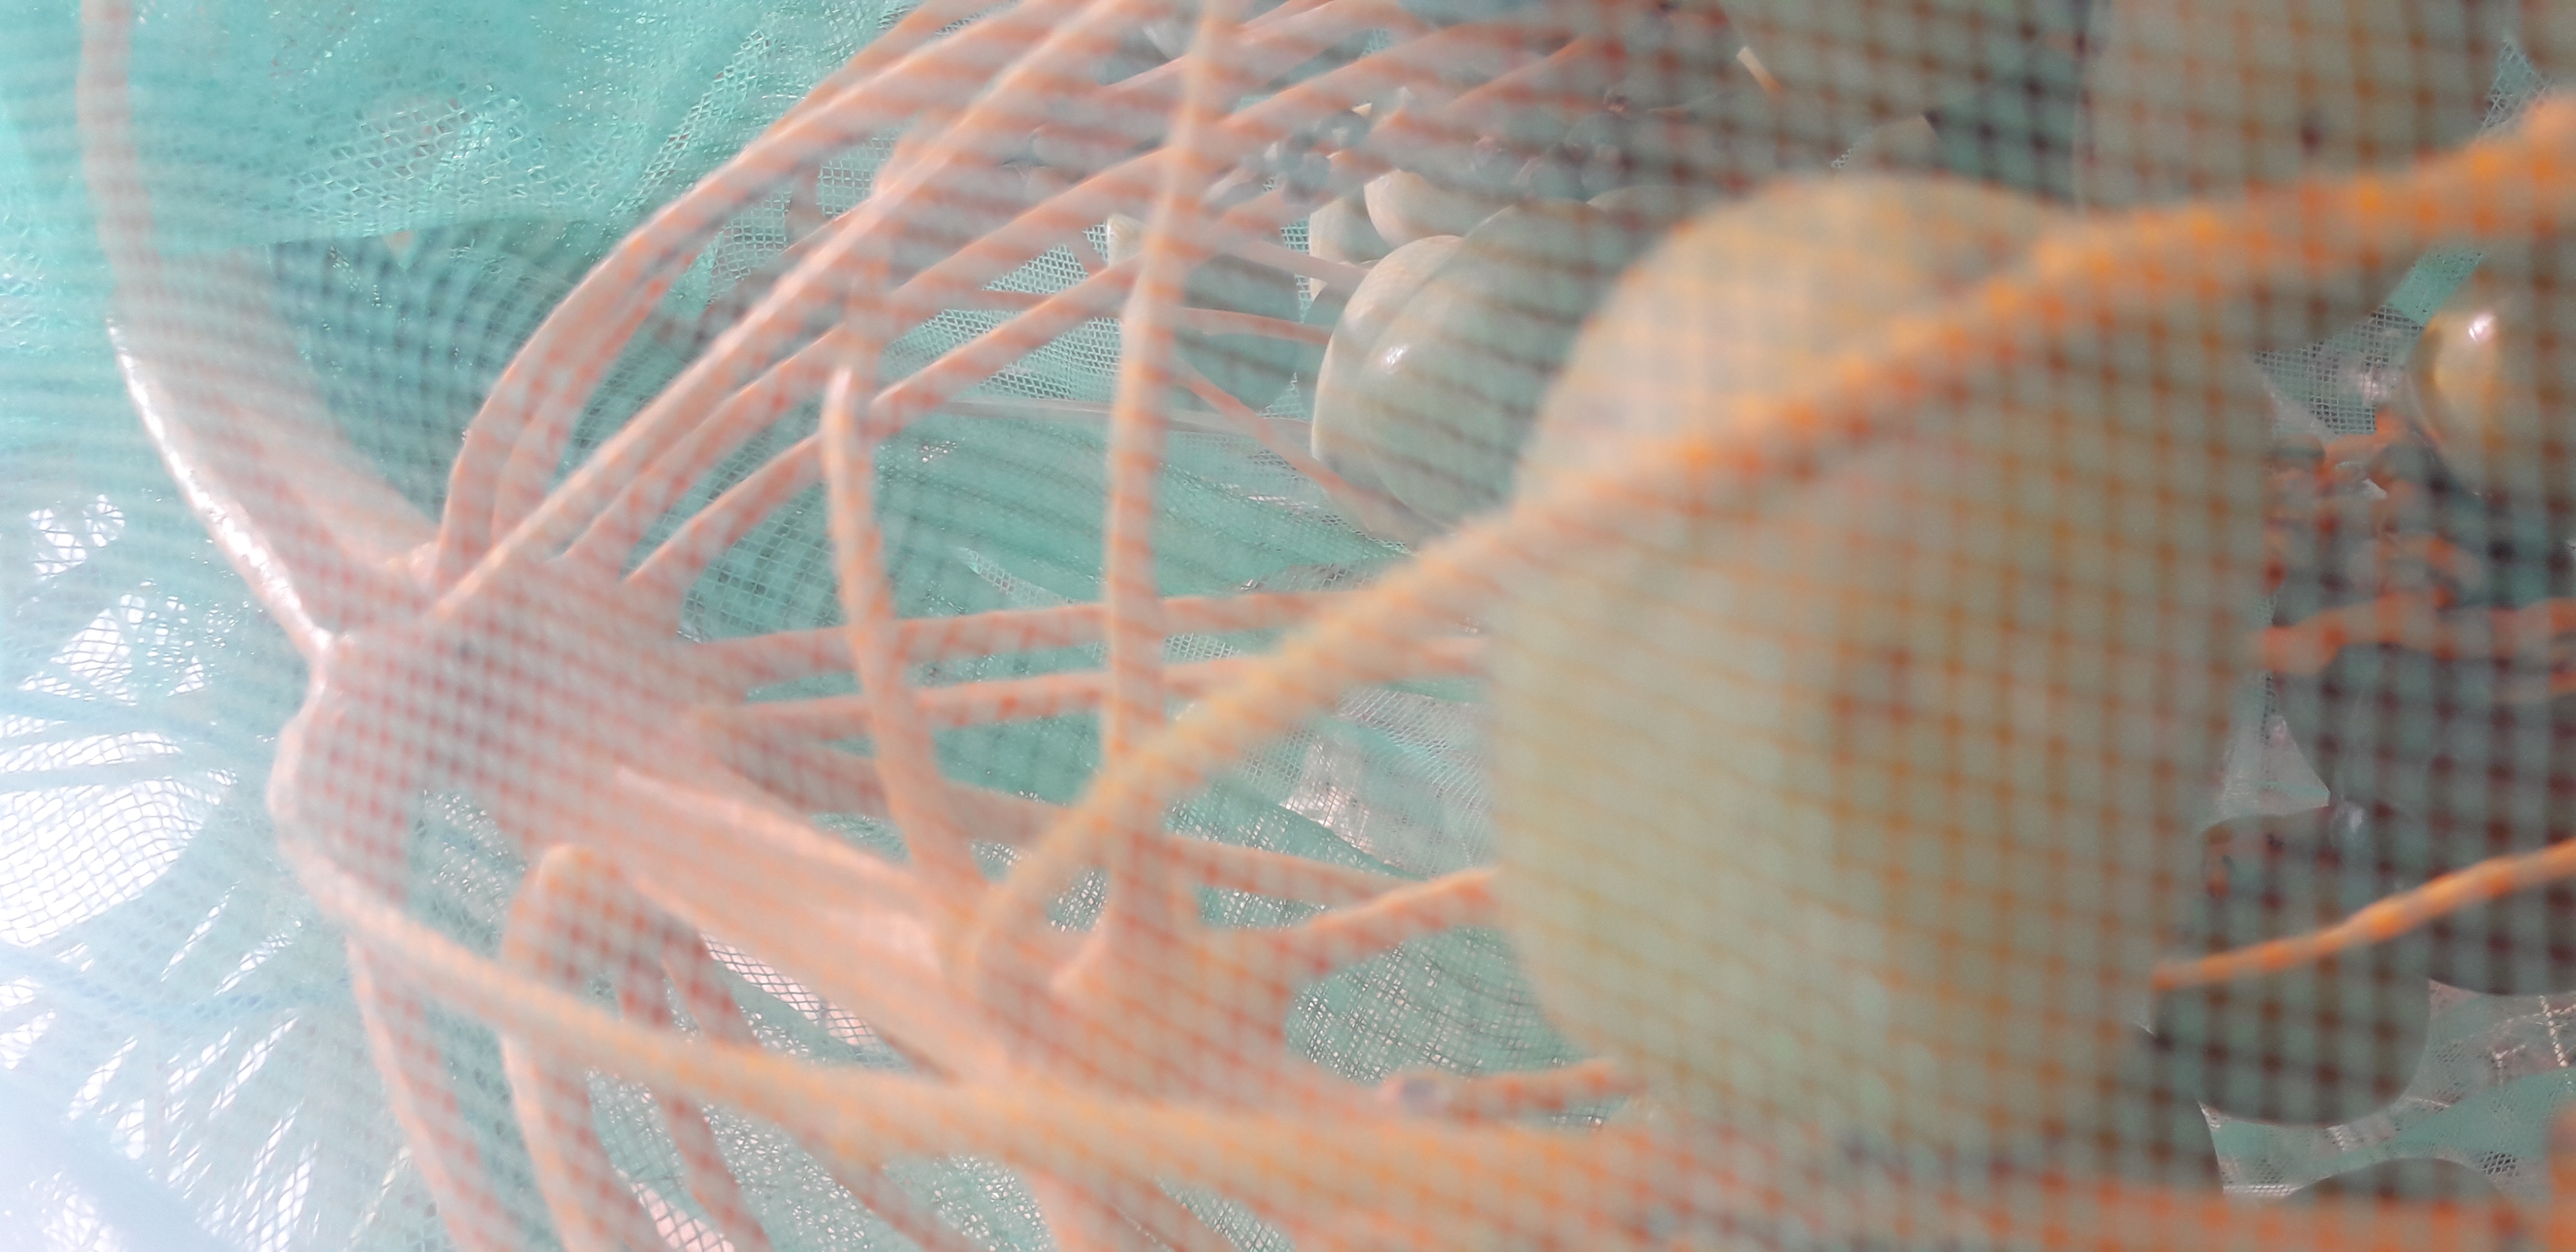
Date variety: Boufagous